John Byron

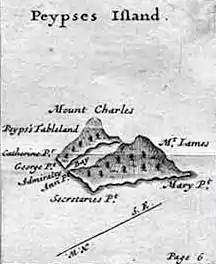
The mythical Pepys Island, which Byron searched for in 1764–1765. Illustration by William Hacke, 1699.

Byron's two-vessel flotilla crossed the Atlantic over the winter of 1764 and made its way slowly down the South American coast. The Admiralty had ordered Byron to first seek Pepys Island, reputedly discovered off the Patagonian coast by the corsair Ambrose Cowley in 1683. Byron reached the co-ordinates given by Cowley in January 1765, but there was no sign of the island and the search was swiftly abandoned. On 5 February Byron reached the Patagonian settlement of Port Desire where he resupplied his vessels from the storeship HMS "Florida".